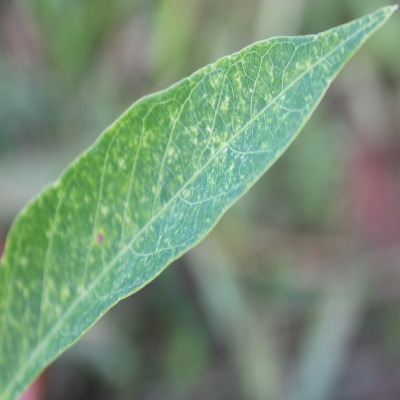
Crop: Cassava
Condition: green mite